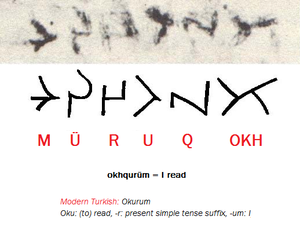
Norman Golb, né le 15 janvier 1928 à Chicago dans l'Illinois